Megawati Sukarnoputri

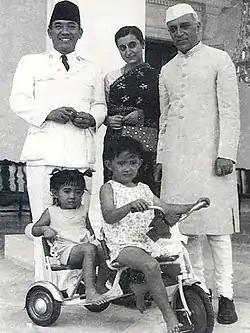

Megawati Sukarnoputri was born in Yogyakarta to Sukarno, who had declared Indonesia's independence from the Netherlands 2 years prior in 1945 and Fatmawati, a Minang descended from Inderapura aristocracy, one of his nine wives. Megawati Sukarnoputri was Sukarno's second child and second daughter. She grew up in her father's Merdeka Palace. She danced for her father's guests and developed a gardening hobby. Megawati Sukarnoputri was 19 when her father relinquished power in 1966 and was succeeded by a government which eventually came to be led by President Suharto.